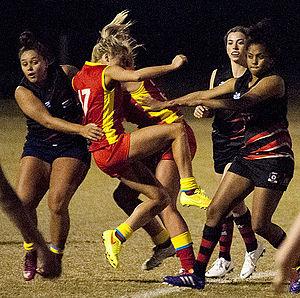
Le football australien, officiellement Australian football, également surnommé footy ou encore Australian rules, est un sport collectif qui se joue principalement au pied avec un ballon ovale. Il oppose deux équipes de dix-huit joueurs dans un stade ovale ou un terrain de cricket. L'objectif de chaque formation est de mettre le ballon ovale dans les buts adverses à l'aide des pieds et de le faire plus souvent que l'autre équipe.